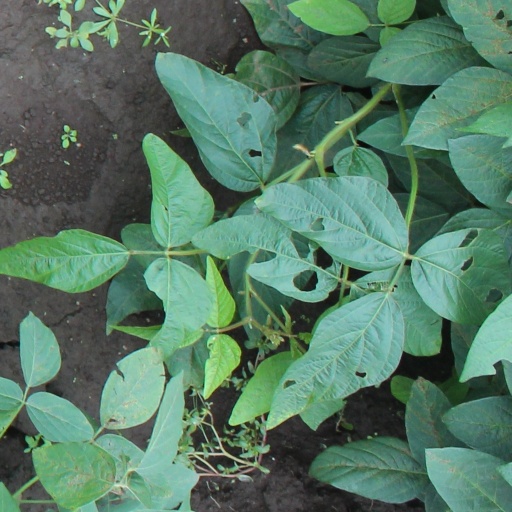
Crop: soybean